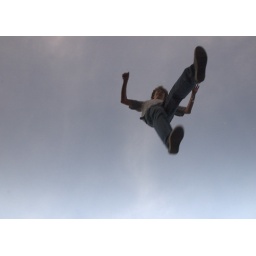
Ethan jumping over a crack on top of Rattlesnake Ledge. He's always jumping from rock to rock.